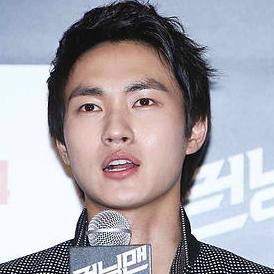
Age: 19